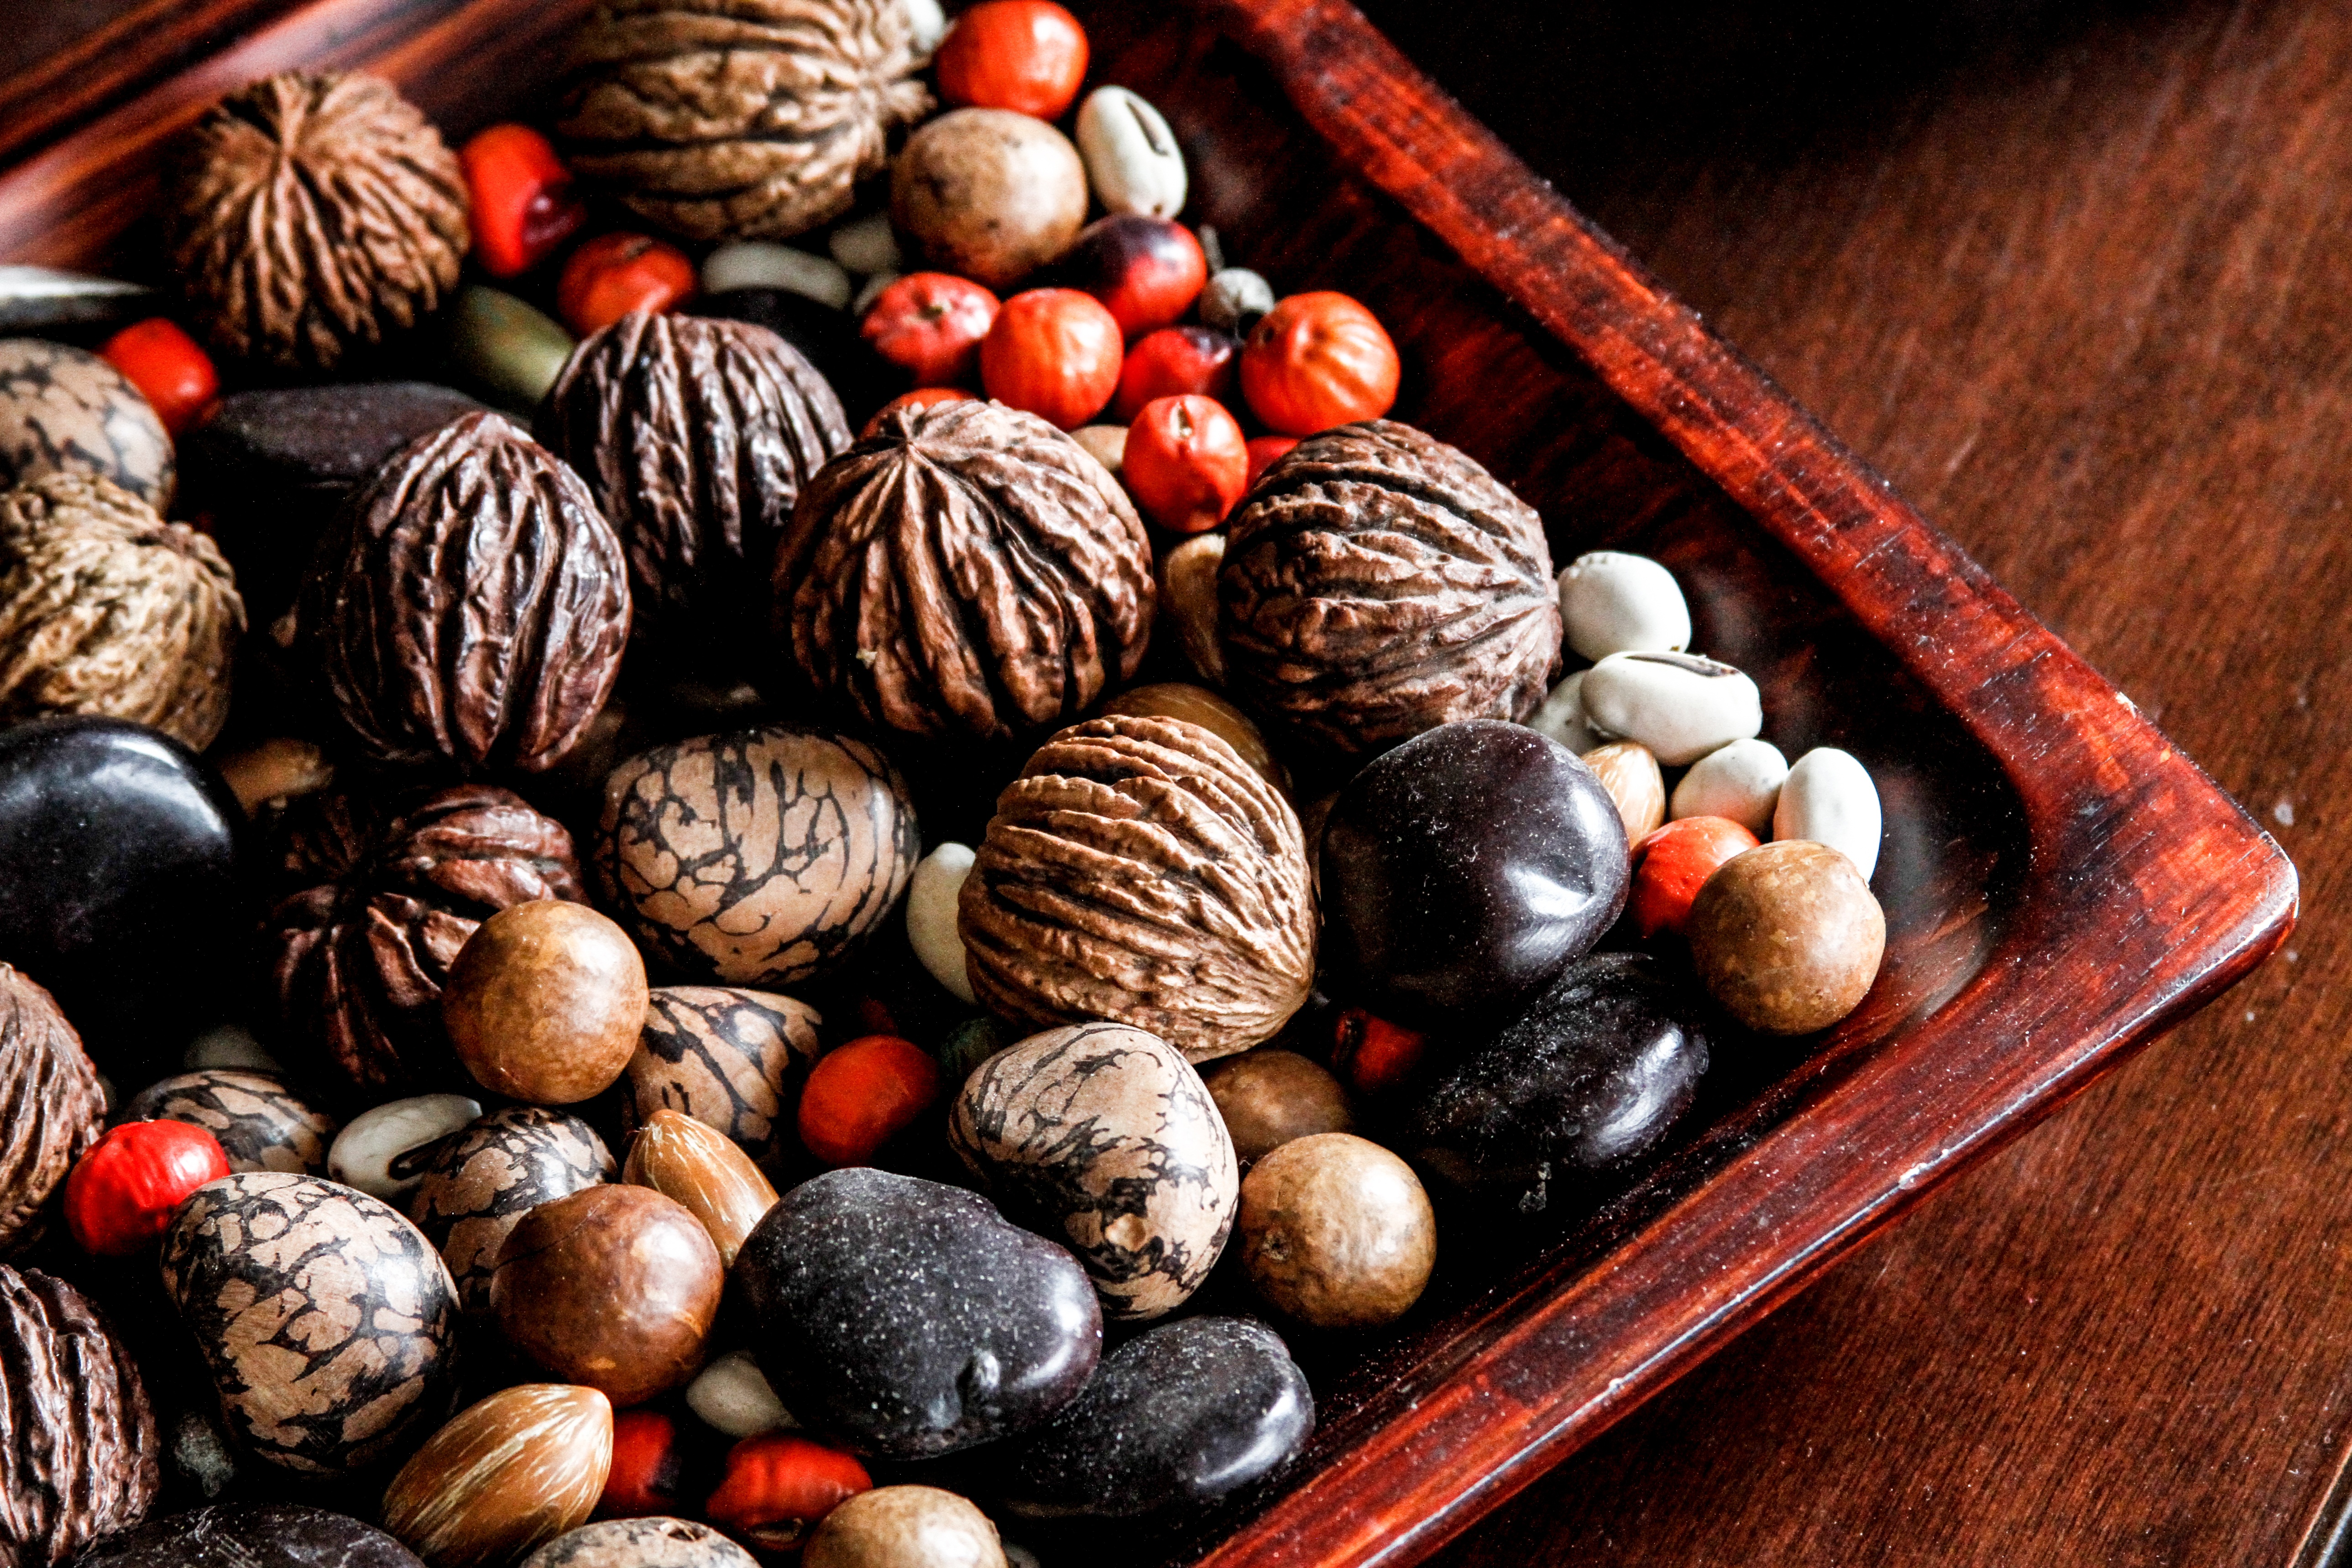
abstract, vintage, grain, food, produce, caffeine, nuts, hazelnut, chestnut, nuts seeds